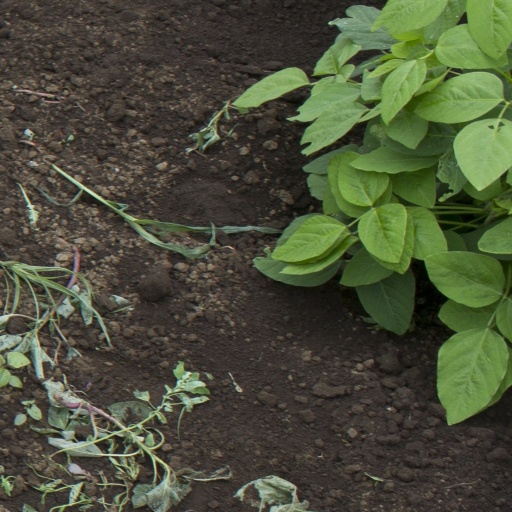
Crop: soybean